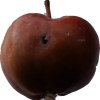
Label: Apple 18